Petroleum industry in Mexico

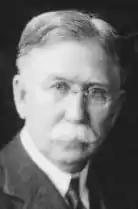
Edward L. Doheny, California oil entrepreneur in Mexico

Petroleum was known in Mexico before the arrival of the Spaniards and used by the natives for incense and to repair canoes. In Mexico's colonial era (1521–1821), ranchers lost cattle to tar pits in the Gulf Coast Region, so it was considered more of a hazard than a valuable resource. Exploratory wells were first drilled in Mexico in 1869 by U.S. entrepreneurs. In 1846, the first modern oil well in the world was drilled in the South Caucasus region of Russian Empire, on the Absheron Peninsula north-east of Baku (in settlement Bibi-Heybat).